ACS Fotbal Feminin Baia Mare

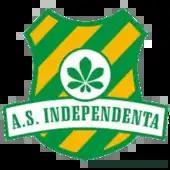
Original crest of AS Independența Baia Mare used between 2009 and 2020

The team originally used the crest of the club Independența Baia Mare. Between 2009 and 2020 the club colours were green and yellow.